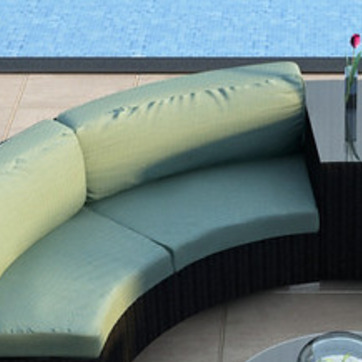
Material: leather